History of Carmona, Spain

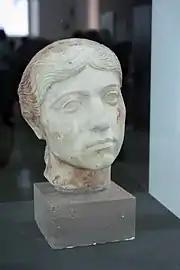
Head of statue of Servilia

During the 1st and 2nd centuries, high-ranking citizens were customarily buried outside the city walls, in specially constructed tombs on the sites of earlier burial grounds. These cemeteries were located usually on either side of the main roads radiating from the city centre. The Roman necropolis, the largest cemetery in Carmo, was located along the shoulders of the Via Augusta going towards Hispalis (Seville). It consists of ancient Tartessian funerary monuments and Roman tombs, which all shared one trait: the bodies of the dead were buried in a bent position, always with their heads facing westward. Cremation became common at the end of the 1st century. The "Tomb of the Elephant" is a large and roughly square enclosure (10.6 by 12.5 metres) with three dining rooms and a kitchen cut deep into the living rock.